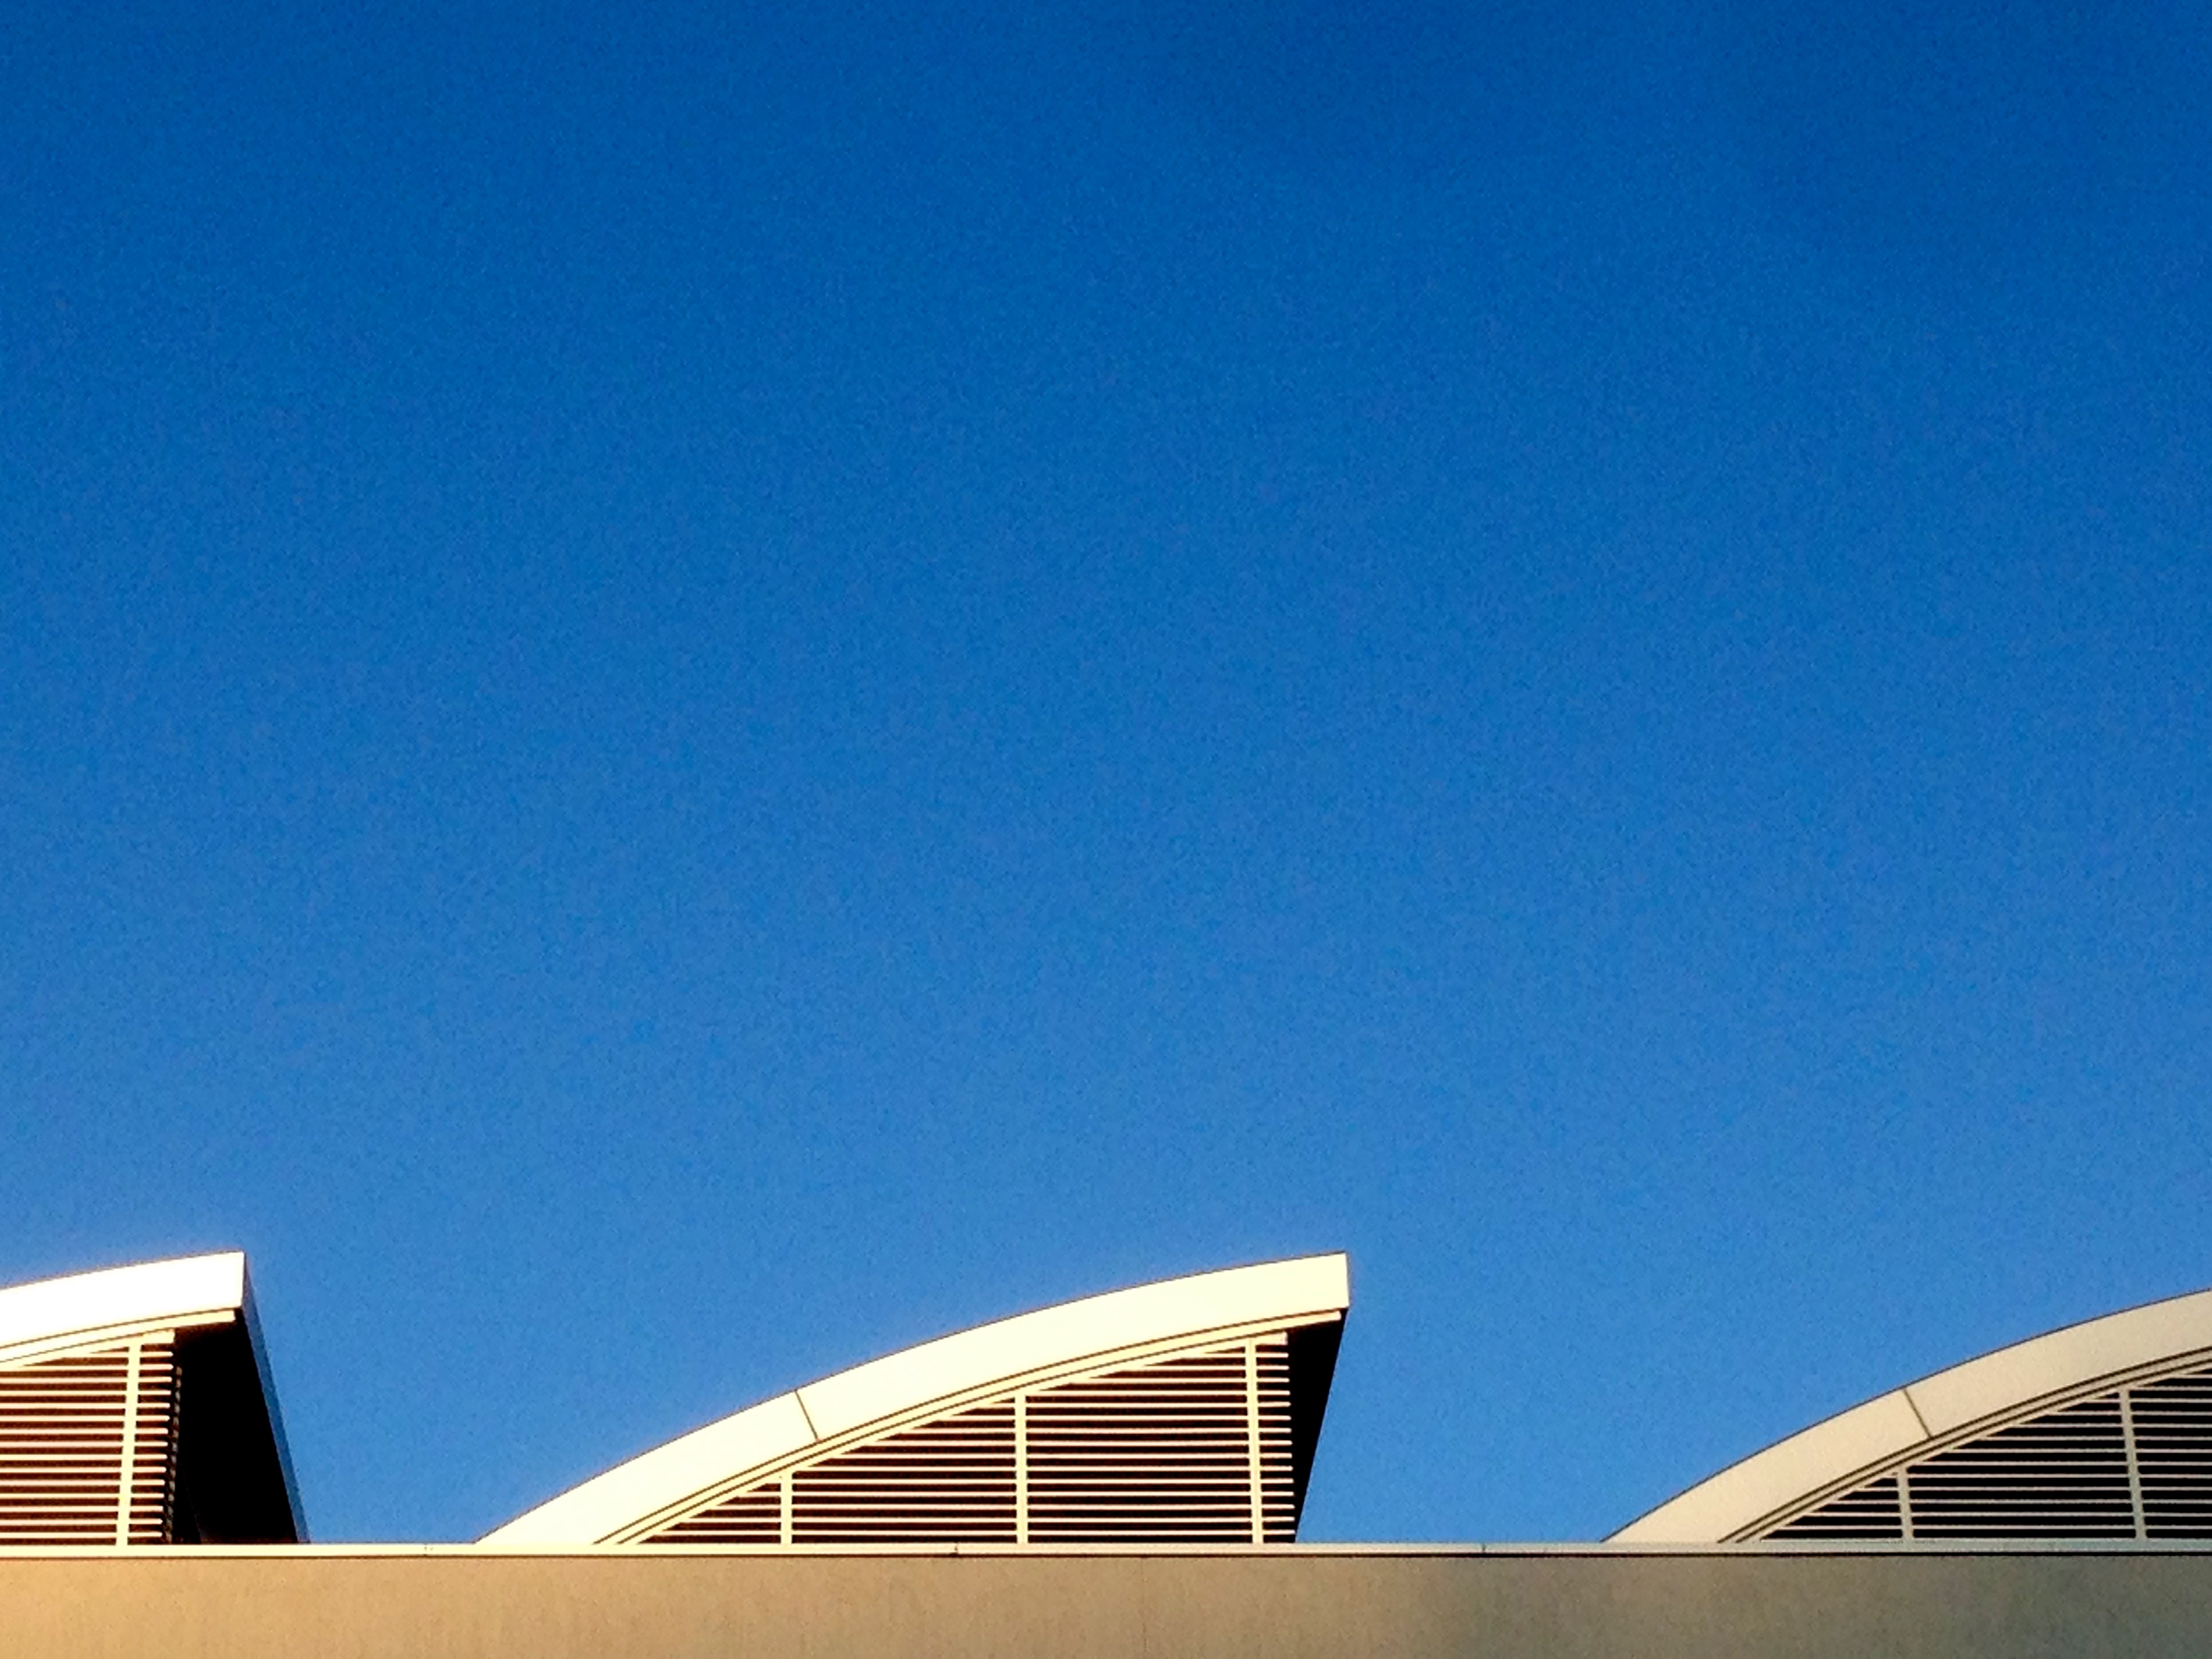
structure, sky, facade, blue